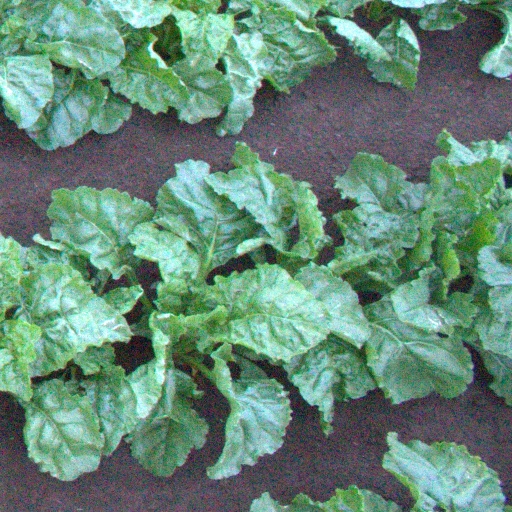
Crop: sugar beet